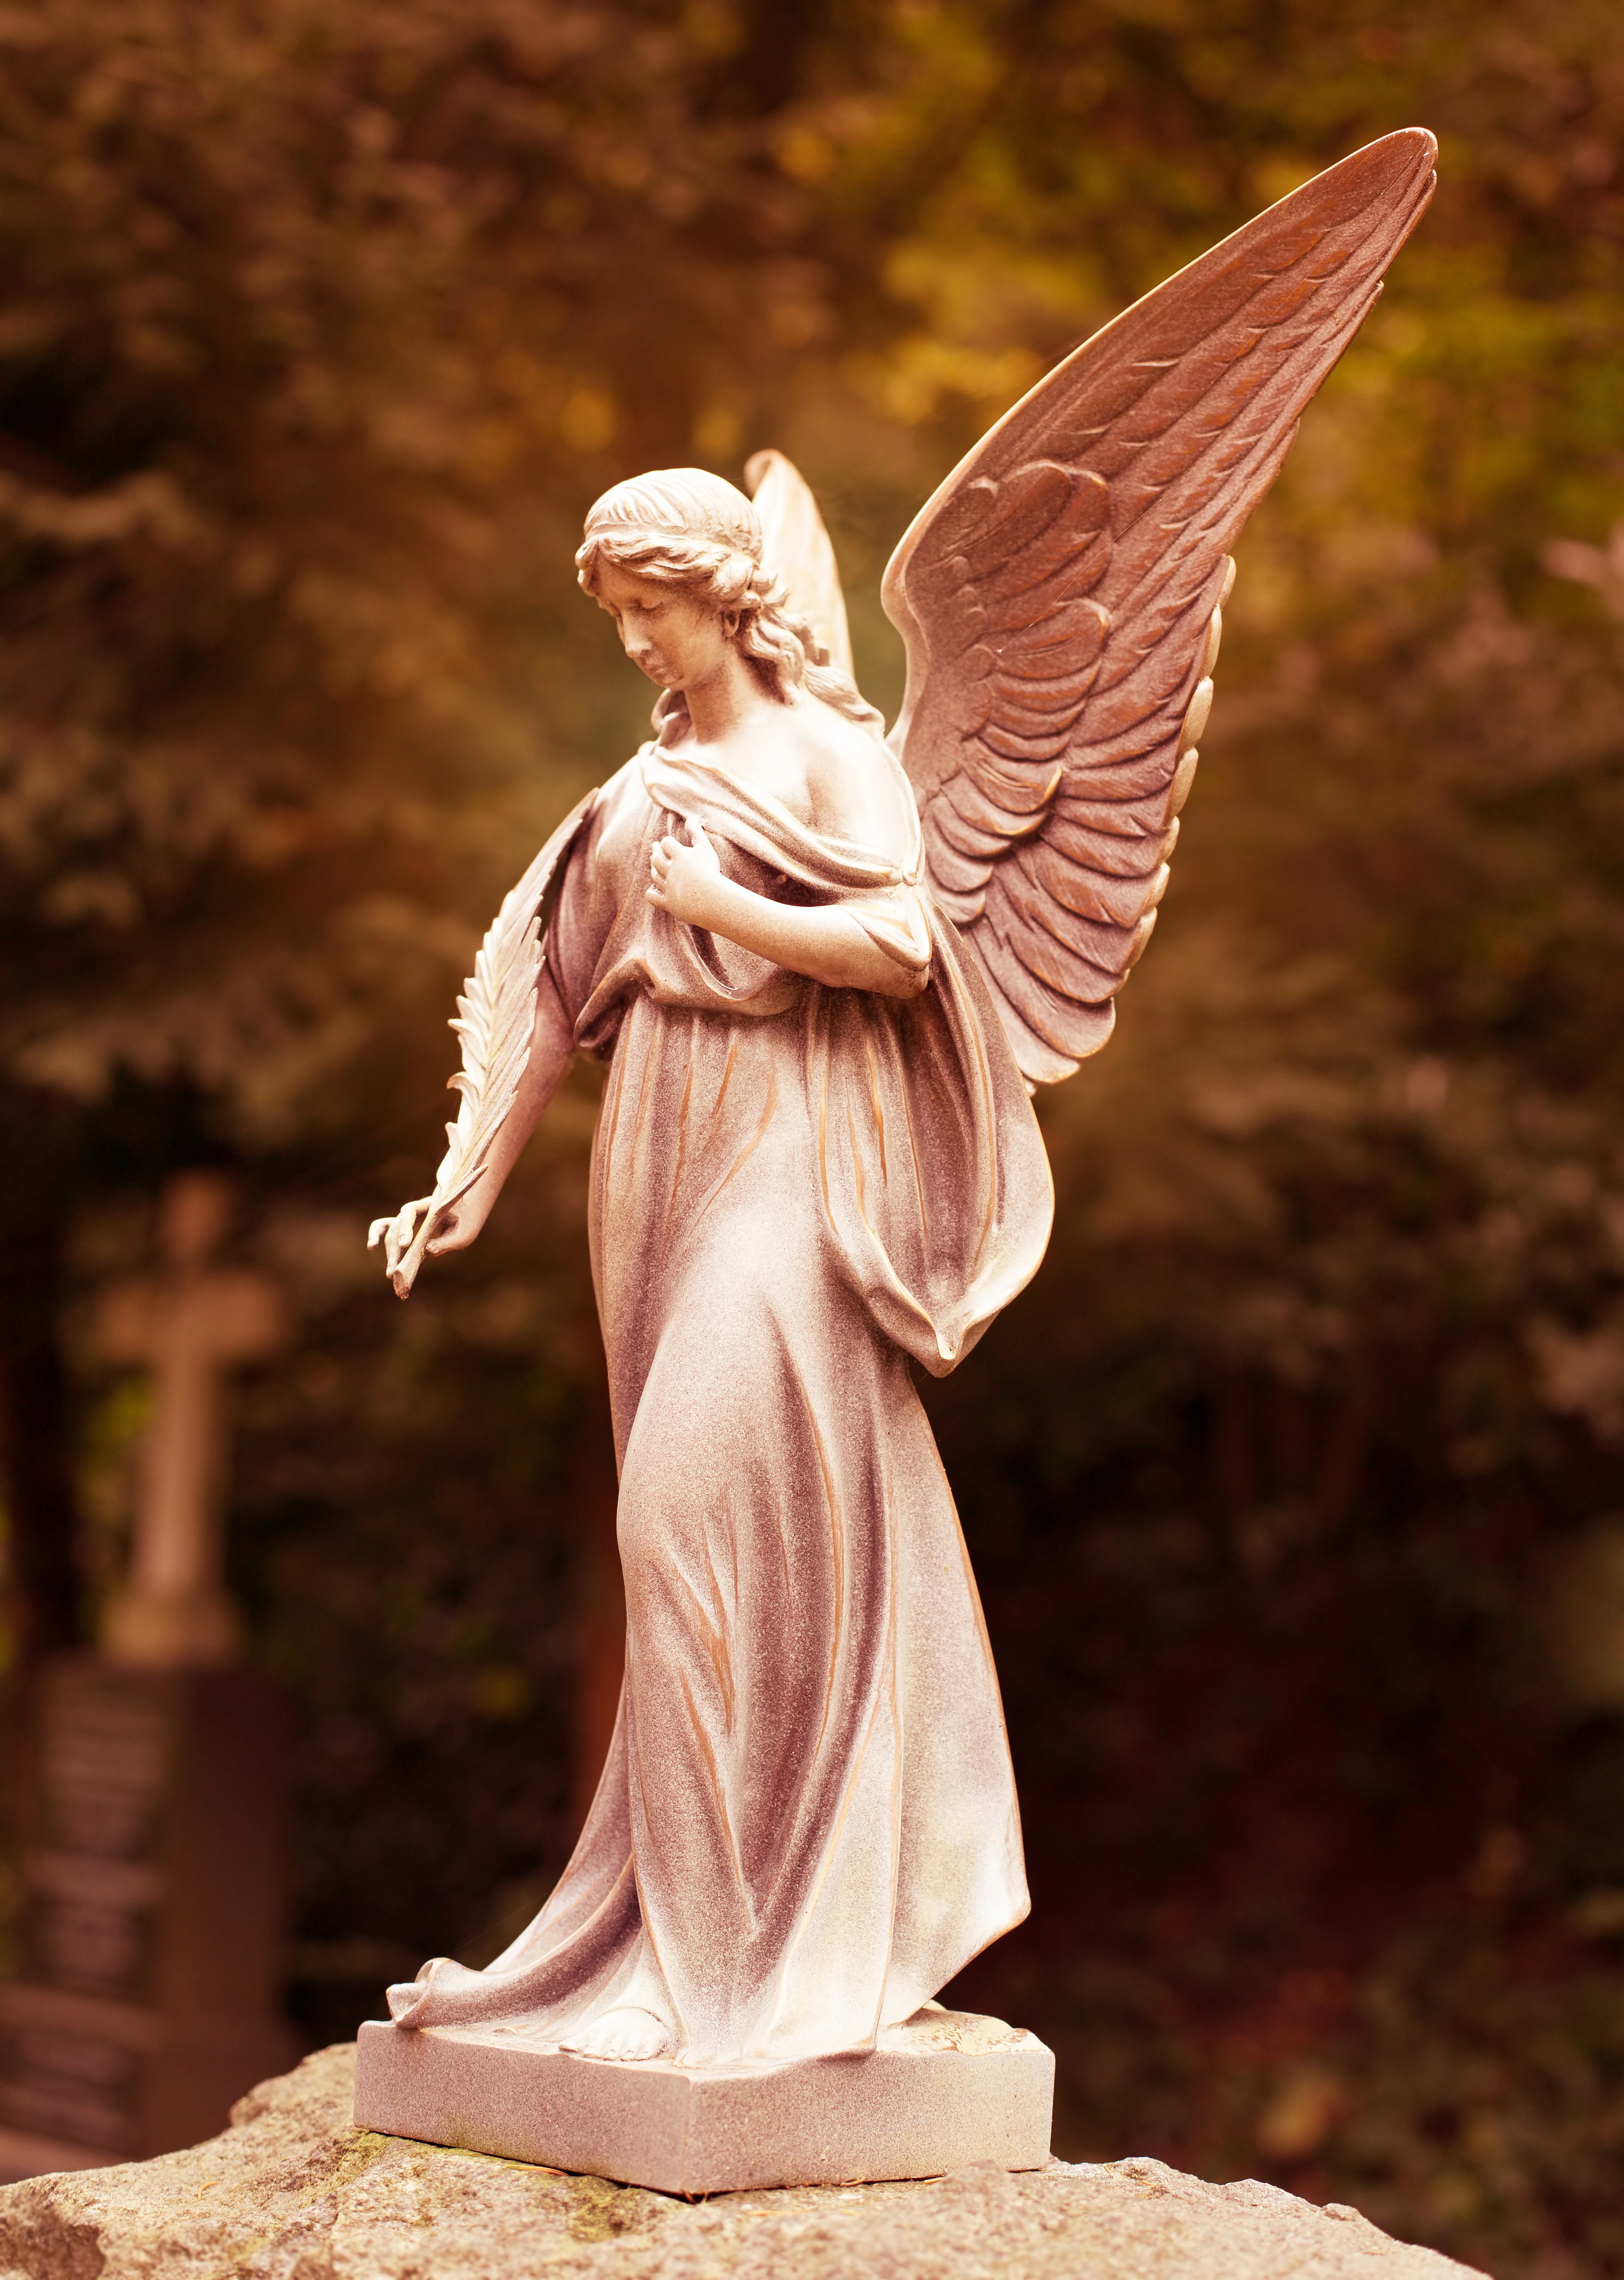
stone, monument, statue, symbol, cemetery, grave, sculpture, angel, art, temple, carving, tomb figure, angel figure, mythology, fictional character, ancient history